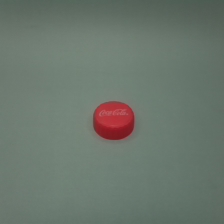
Color: red/orange/pink/fuchsia/brown
Cap type: standard cap